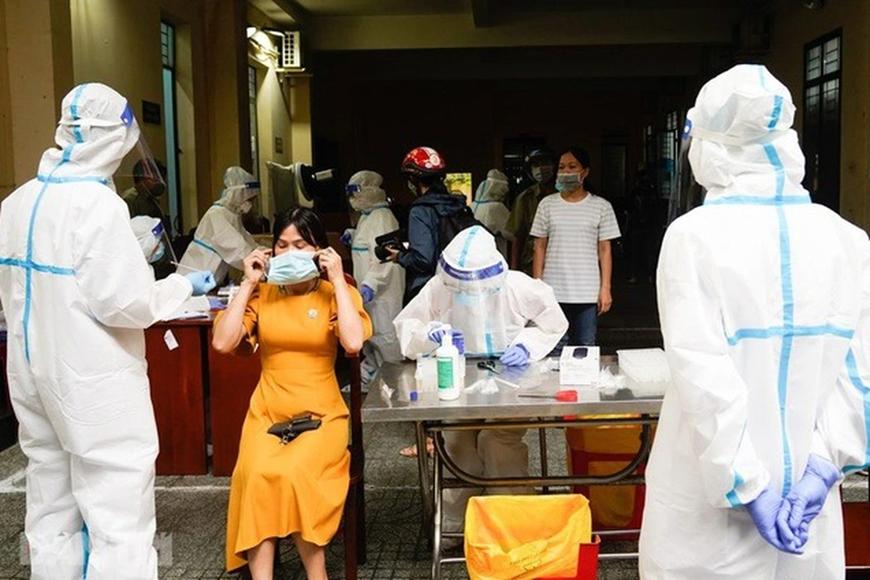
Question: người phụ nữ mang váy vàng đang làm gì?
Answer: người phụ nữ đang cởi khẩu trang